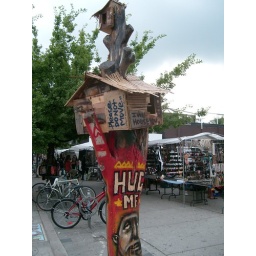
bird house in the hug me tree